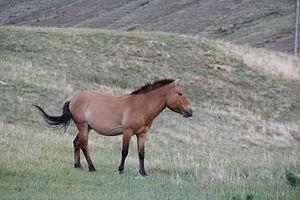
Cheval de Przewalski dans le Parc national de Hustain Nuruu en Mongolie Русский: Национальный парк Хустайн Нуруу